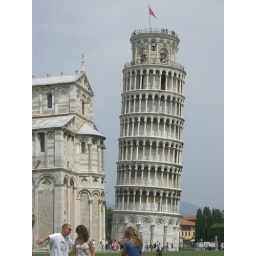
Pisa Tower - clock tower in the past